Carl von Clausewitz

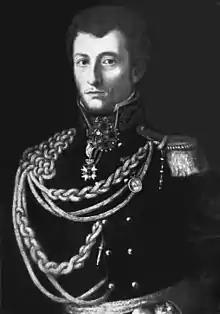
Clausewitz as a young man

Clausewitz used a dialectical method to construct his argument, leading to frequent misinterpretation of his ideas. British military theorist B. H. Liddell Hart contends that the enthusiastic acceptance by the Prussian military establishment—especially Moltke the Elder, a former student of Clausewitz—of what they believed to be Clausewitz's ideas, and the subsequent widespread adoption of the Prussian military system worldwide, had a deleterious effect on military theory and practice, due to their egregious misinterpretation of his ideas: